Radek Juška

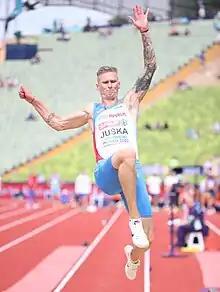
Juška in 2022

Radek Juška (born 8 March 1993, in Starovičky) is a Czech track and field athlete who competes in the long jump. He was a silver medallist at the European Athletics Indoor Championships in 2015, at which he set a best of .